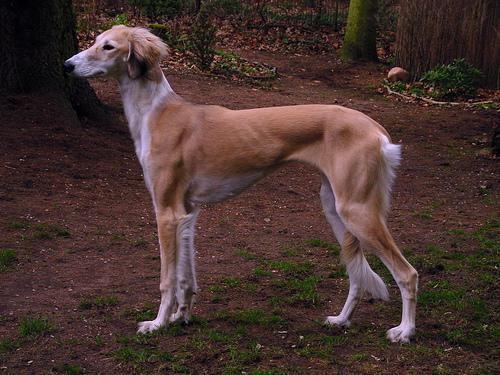
Saluki